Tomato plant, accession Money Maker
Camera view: tilt-top (135 deg); turntable rotation: 60 degrees
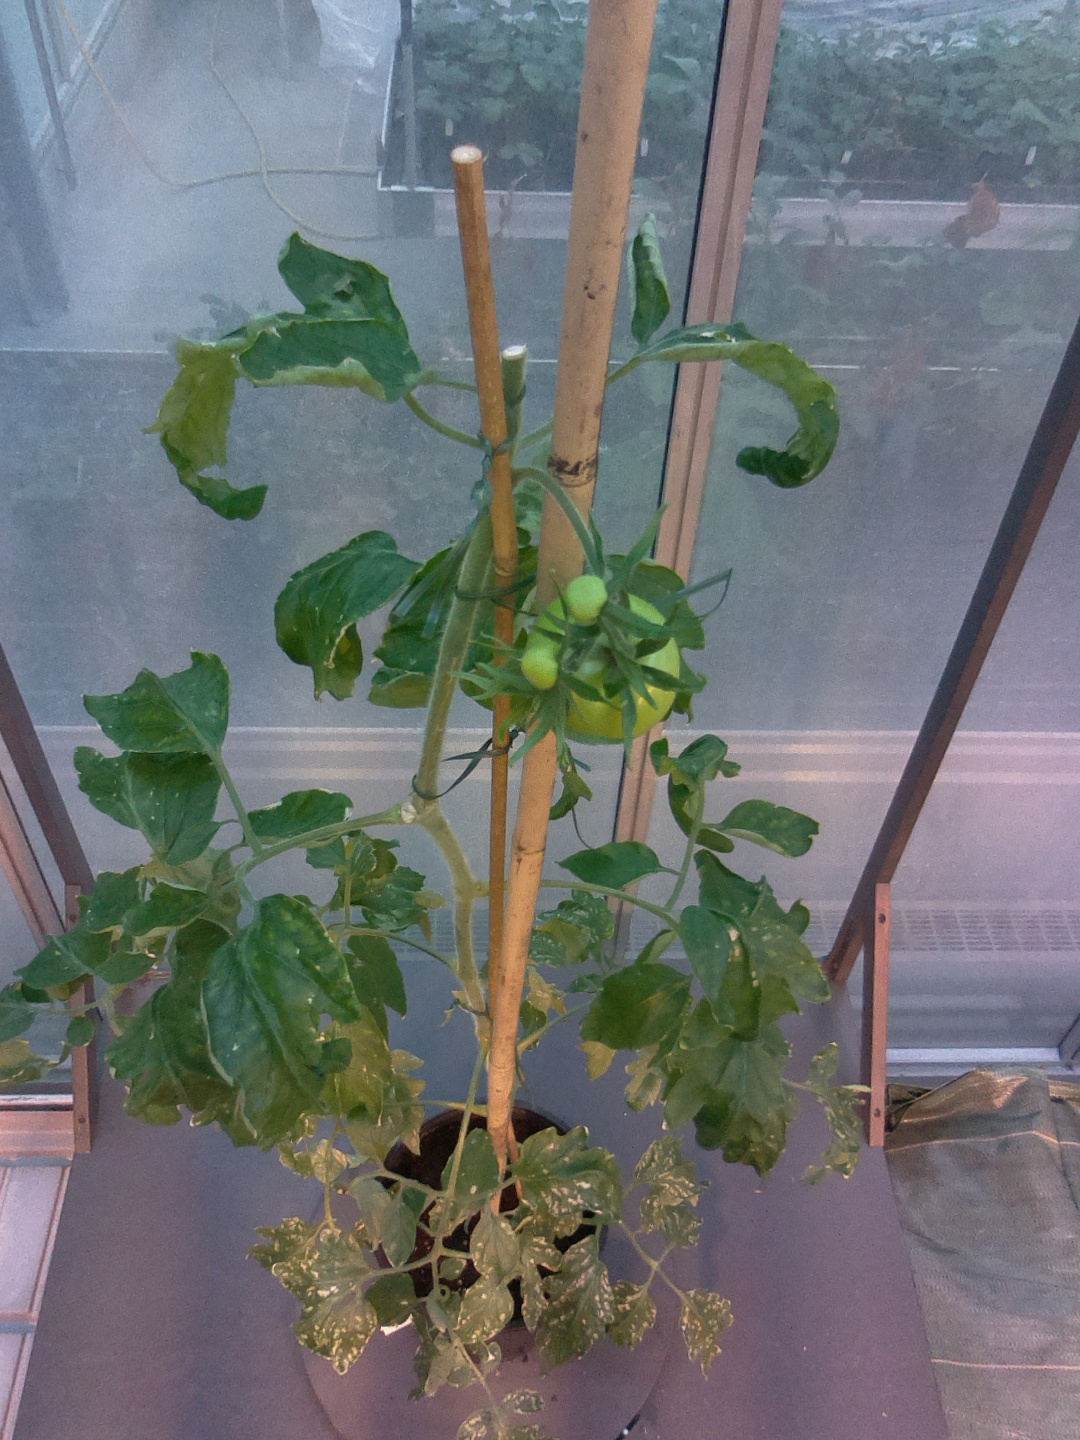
BBCH growth stage 75: 50%-60% of final fruit size